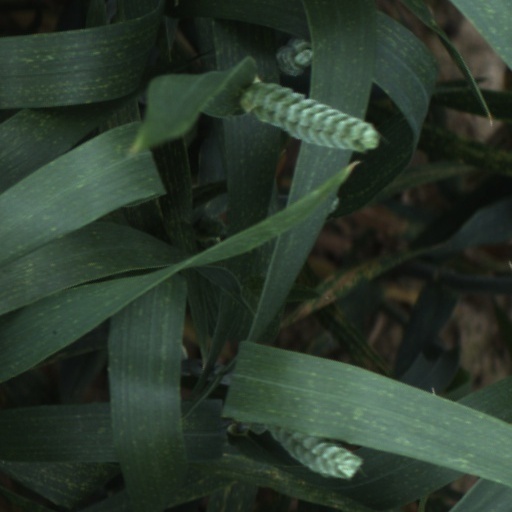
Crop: wheat